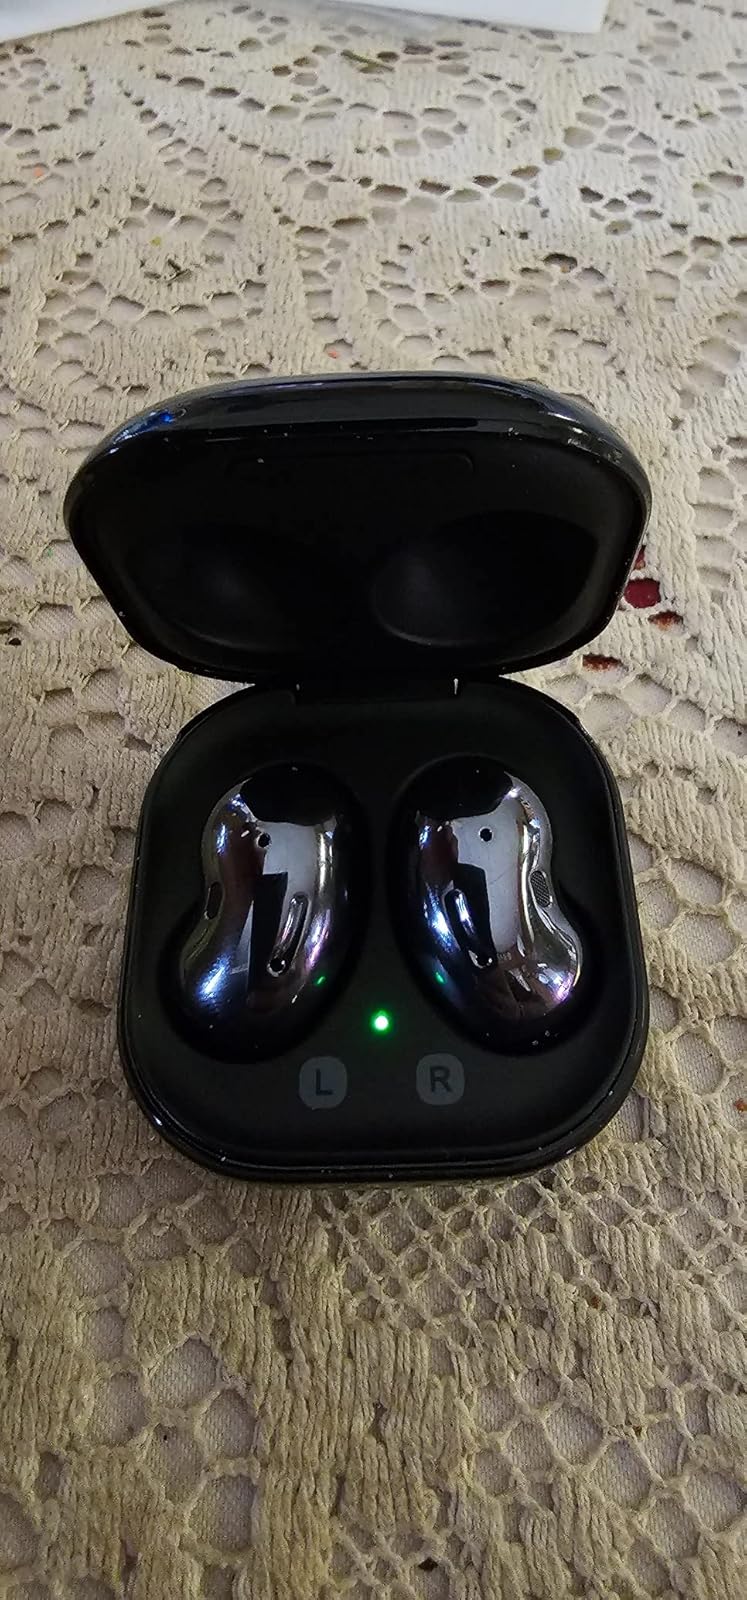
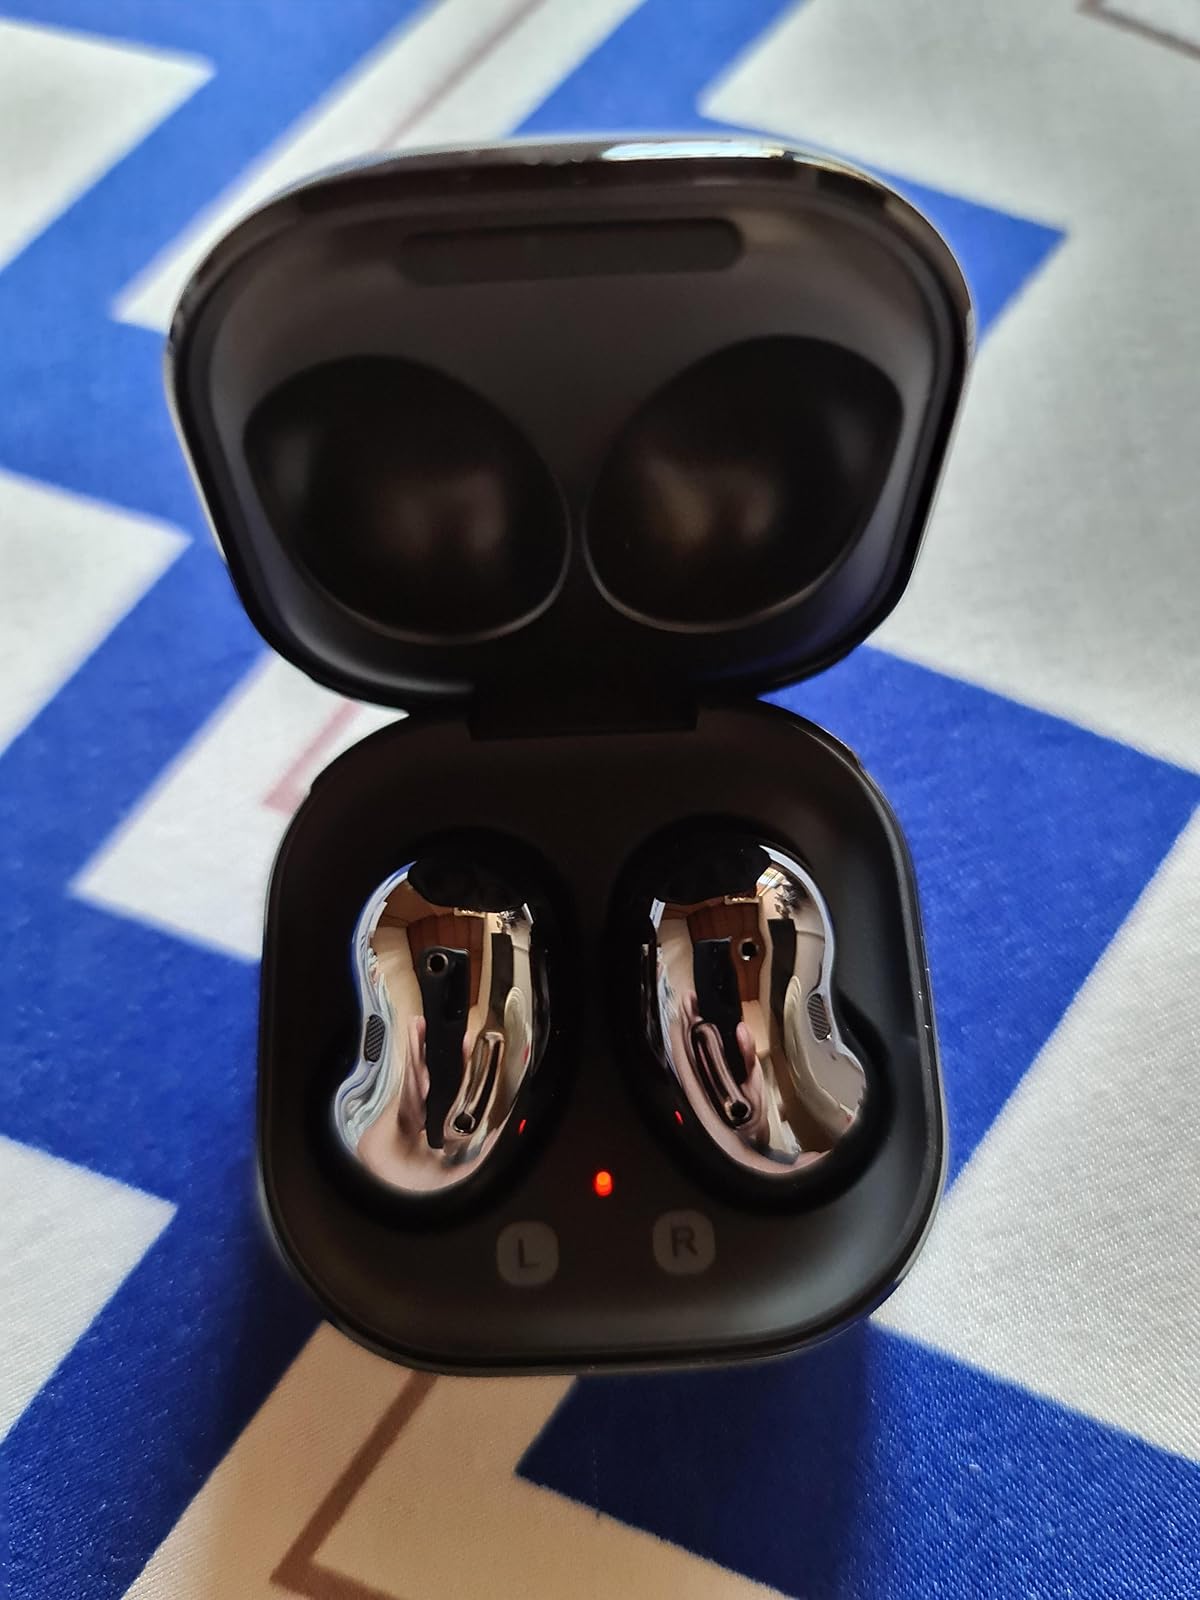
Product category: earbuds
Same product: yes